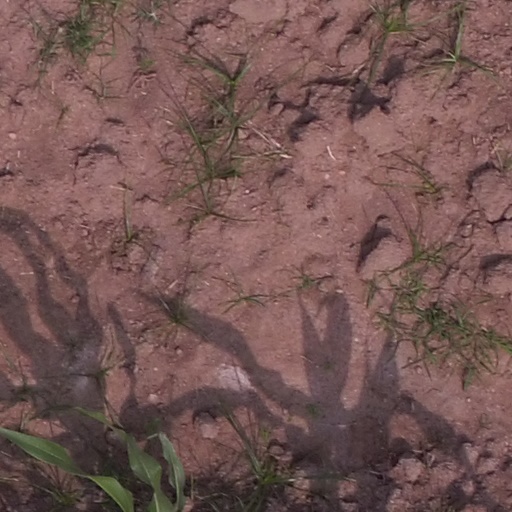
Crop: maize; corn